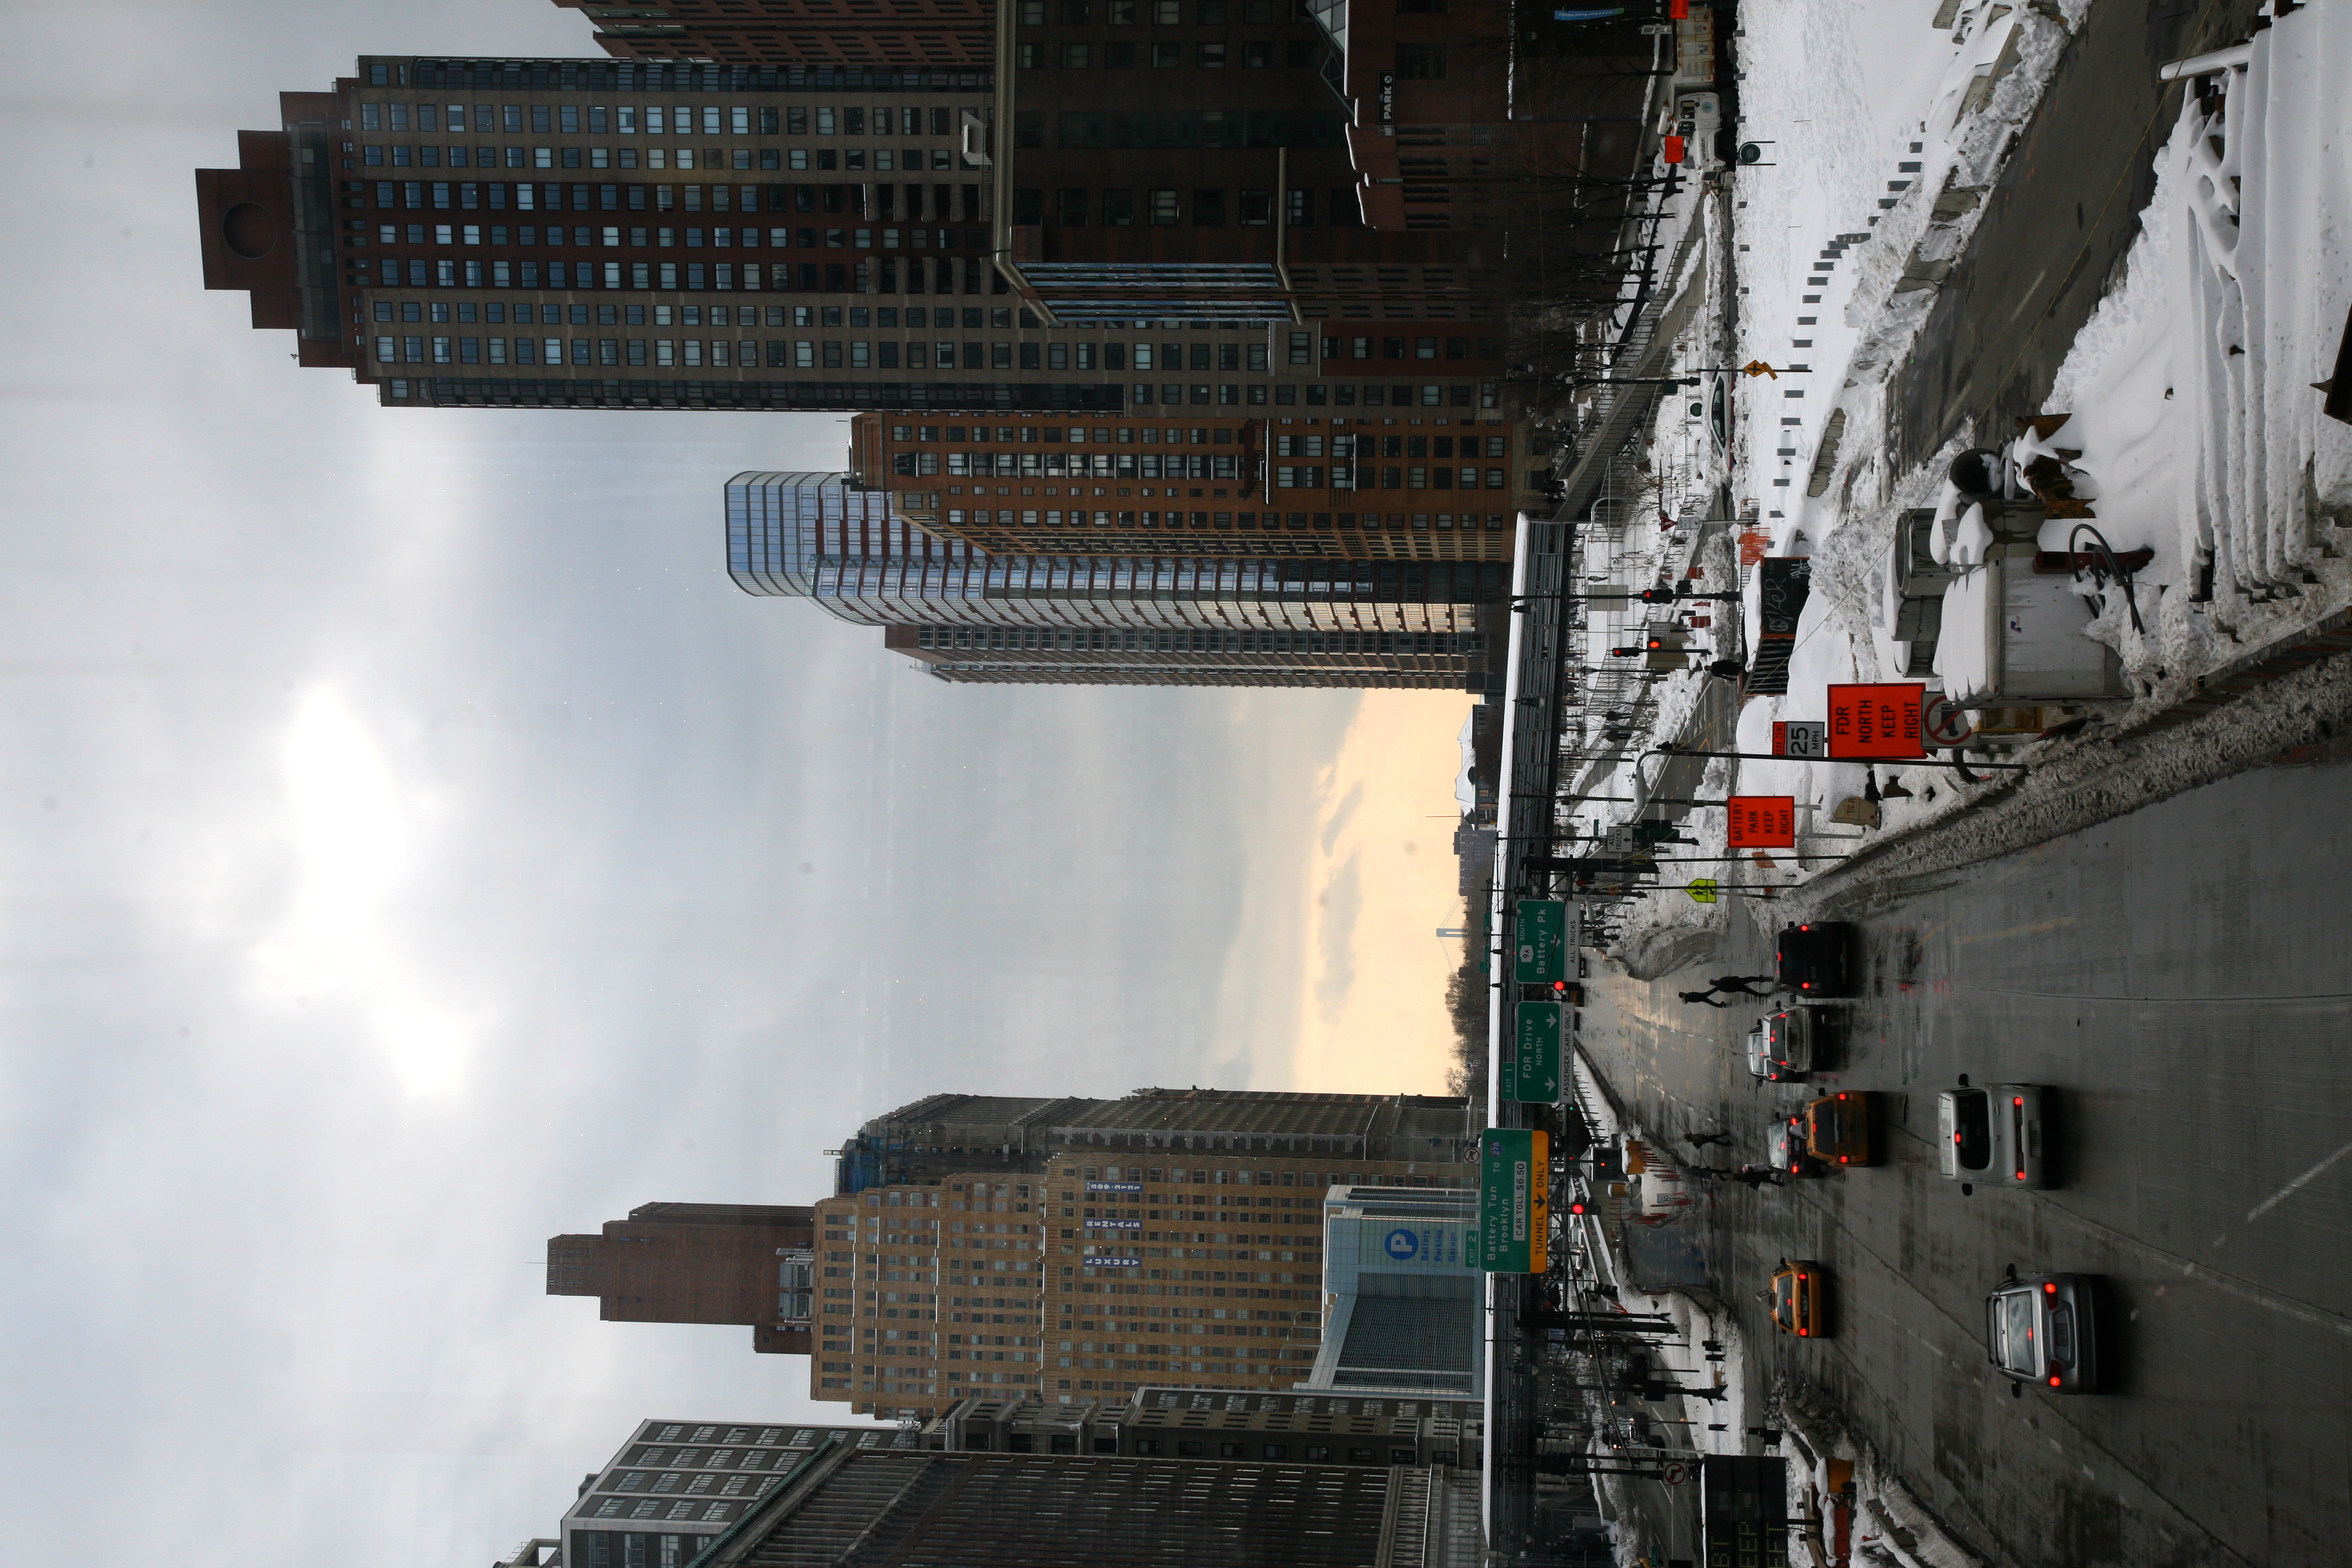
snow, winter, architecture, road, skyline, street, city, skyscraper, manhattan, cityscape, downtown, nyc, canon, weather, tower block, newyork, newyorkcity, ny, 5d, lowermanhattan, metropolis, ef24105mmf4lisusm, urban area, human settlement, metropolitan area